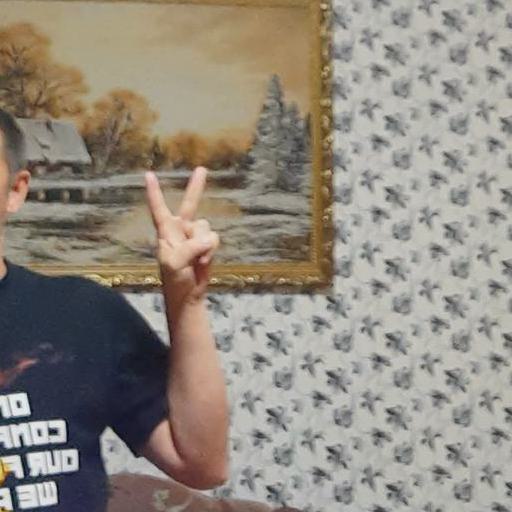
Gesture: peace